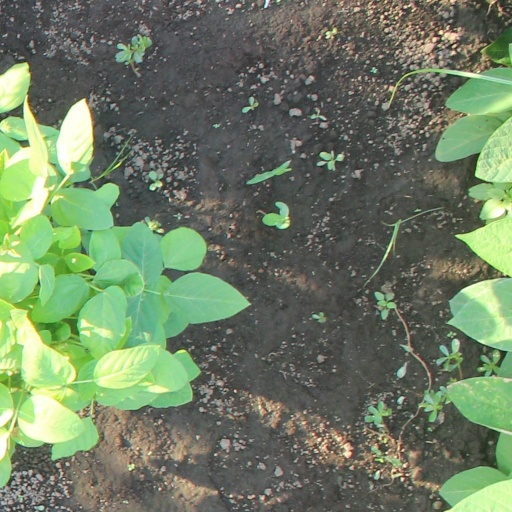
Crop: soybean